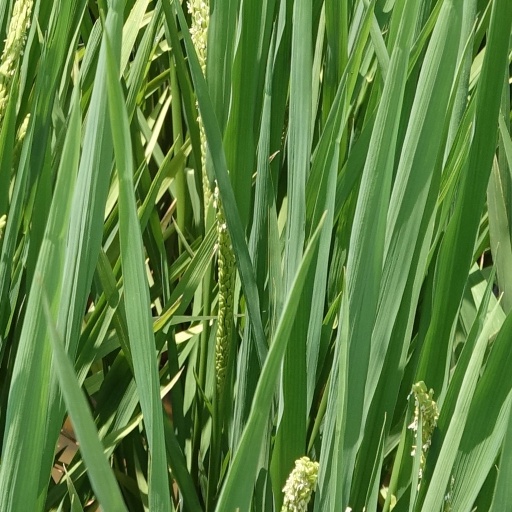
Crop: rice